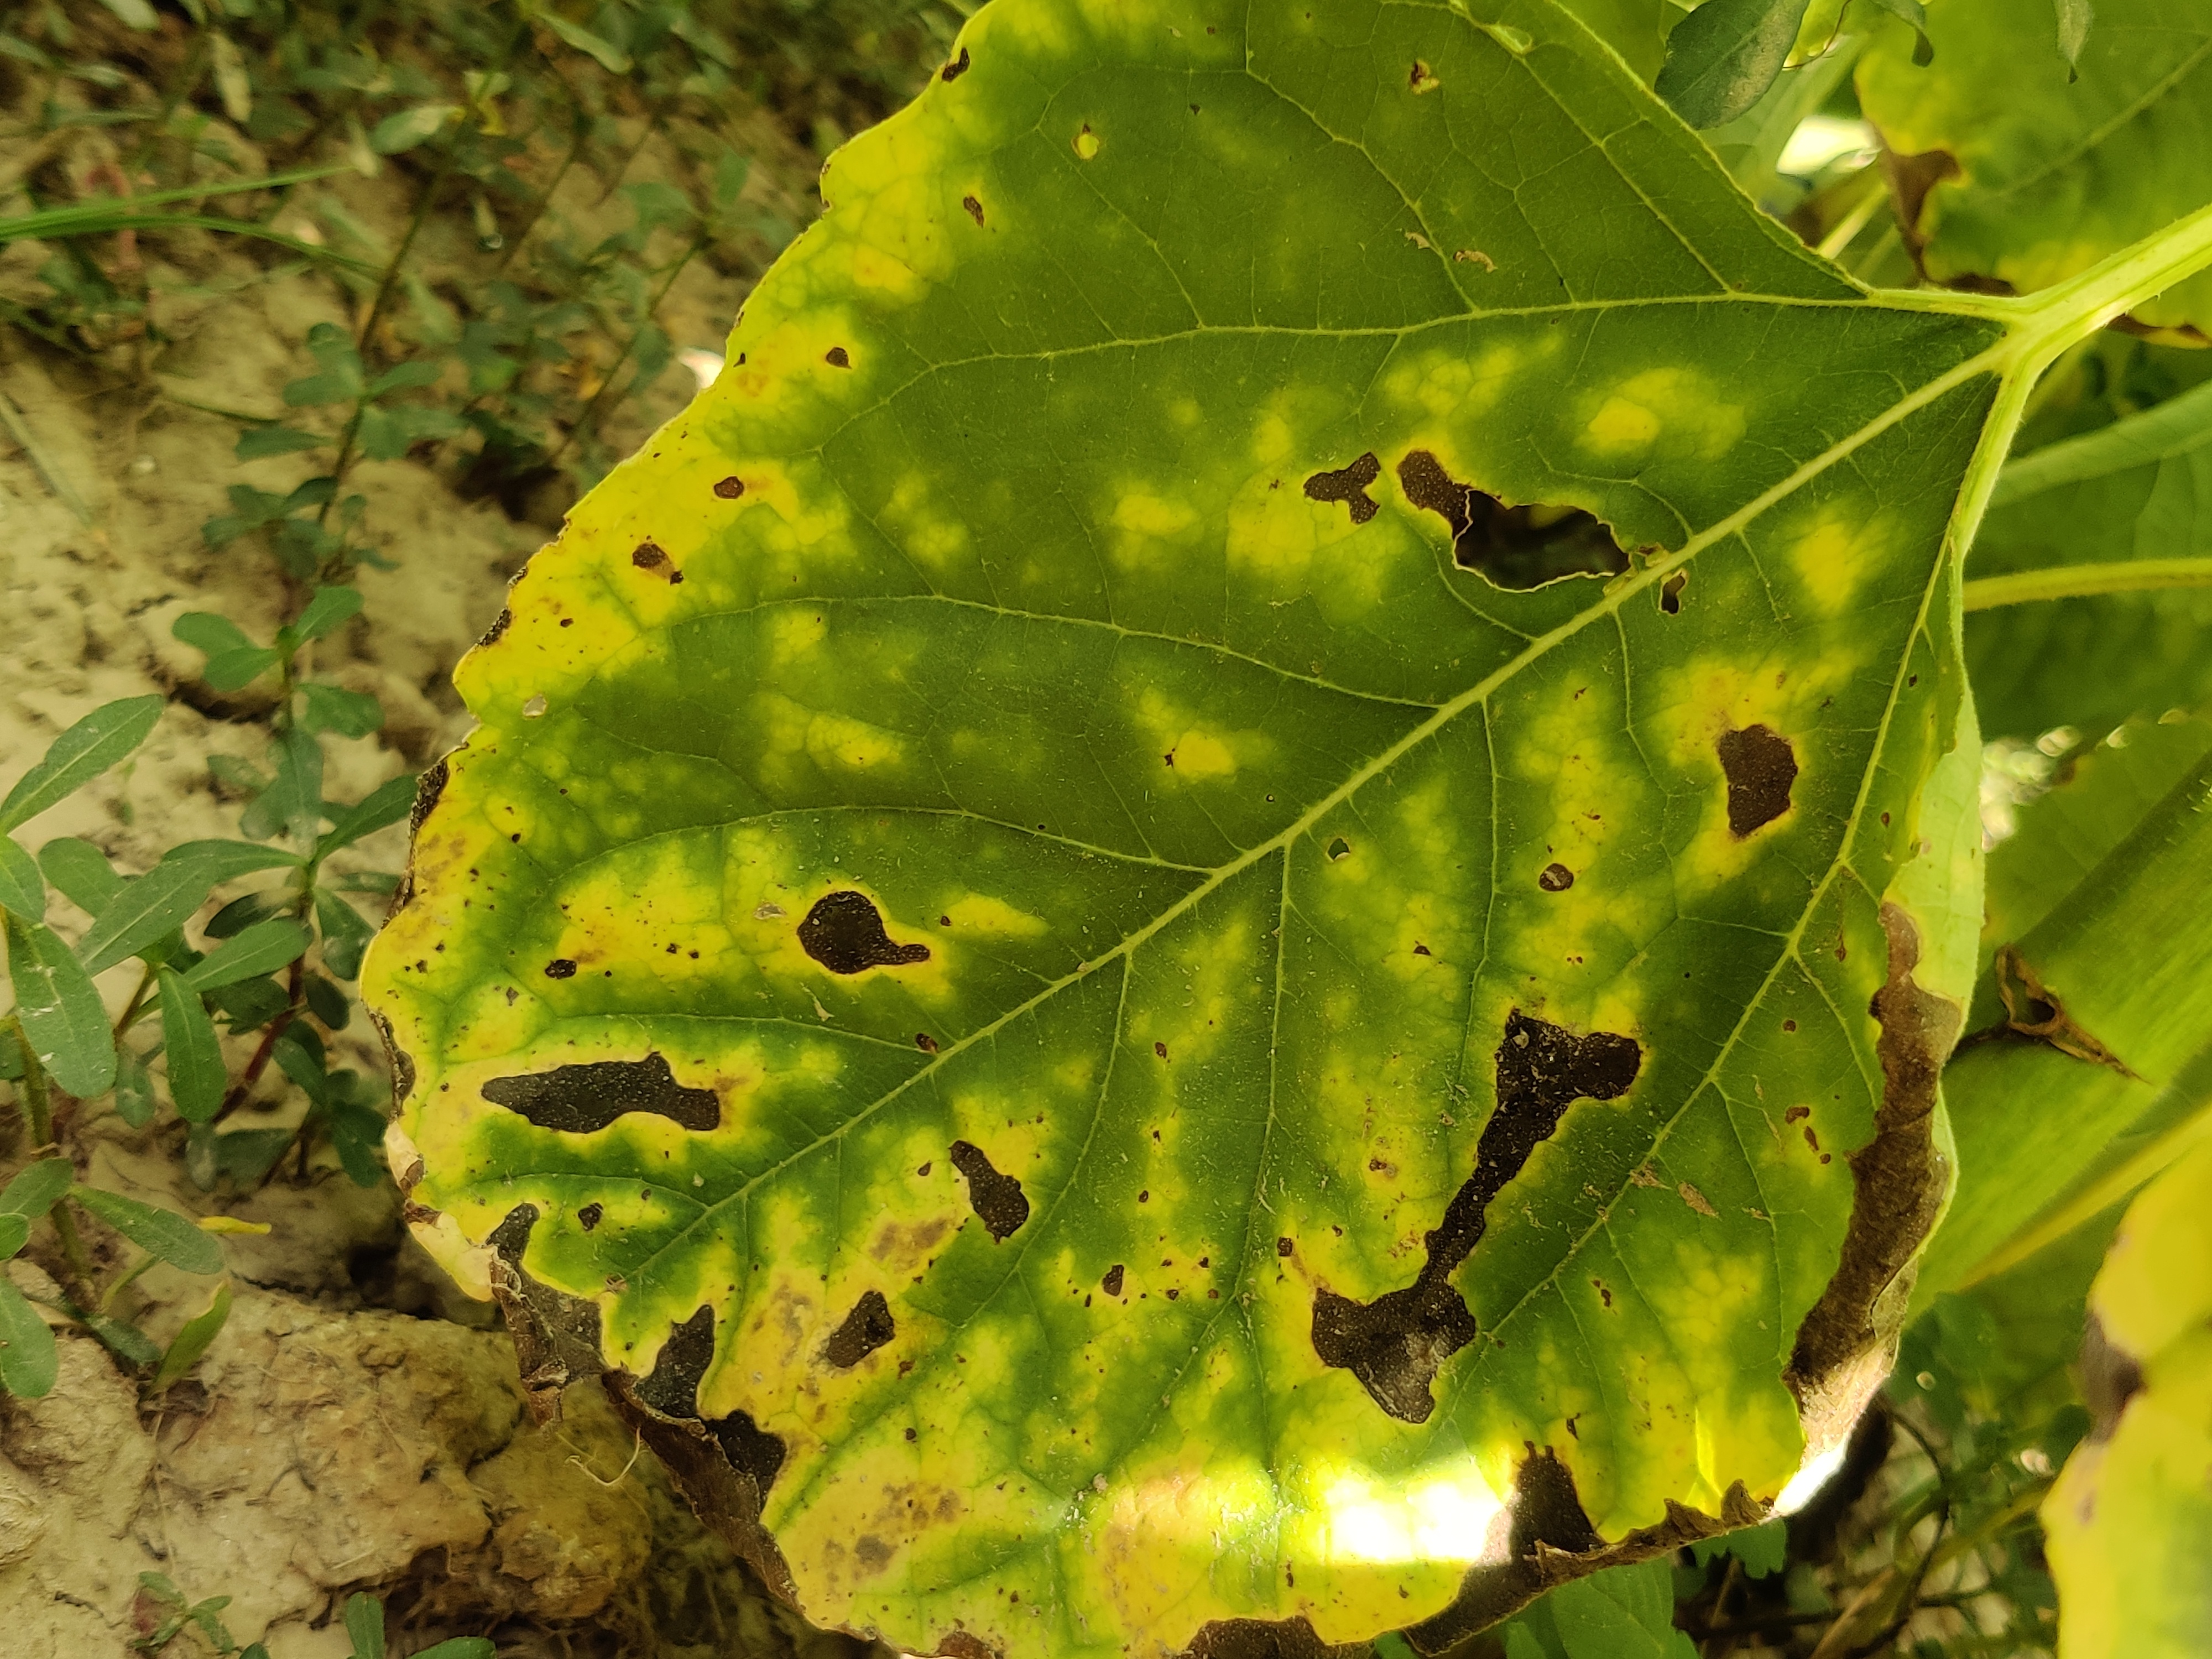
Label: Leaf_scars